Naomi Watts

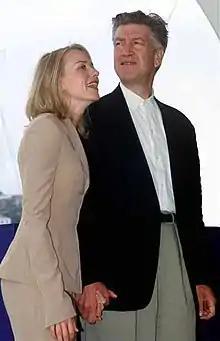
Watts with director David Lynch at the 2001 Cannes Film Festival

In 1999, director David Lynch began casting for his psychological thriller "Mulholland Drive". He interviewed Watts after looking at her headshot, without having seen any of her previous work, and offered her the lead role. Lynch later said about his selection of Watts, "I saw someone that I felt had a tremendous talent, and I saw someone who had a beautiful soul, an intelligence—possibilities for a lot of different roles, so it was a beautiful full package." Conceived as a pilot for a television series, Lynch shot a large portion of the film in February 1999, planning to keep it open-ended for a potential series. However, the pilot was rejected. Watts recalled thinking at the time, "just my dumb luck, that I'm in the only David Lynch programme that never sees the light of day." Lynch filmed an ending for the work in October 2000, turning it into a feature film, which was picked up for distribution. "Mulholland Drive", also starring Laura Harring and Justin Theroux, premiered at the 2001 Cannes Film Festival to high critical acclaim and marked Watts's breakthrough. Reviewing her performance, Peter Bradshaw of "The Guardian" stated that "Watts's face metamorphoses miraculously from fresh-faced beauty to a frenzied, teary scowl of ugliness."; Emanuel Levy wrote, "... Watts, in a brilliant performance, a young, wide-eyed and grotesquely cheerful blonde, full of high hopes to make it big in Hollywood." The film and Watts received numerous awards and nominations, including the National Society of Film Critics Award for Best Actress and a nomination for the American Film Institute Award for Best Actress. The surrealist film explored the story of aspiring actress Betty Elms, played by Watts.